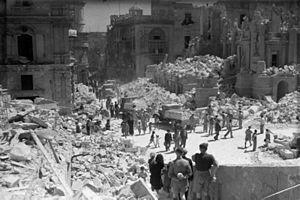
A heavily bomb-damaged street in Valletta, Malta. This street is Kingsway, the principle street in Valetta. Service personnel and civilians are present clearing up the debris.
Le blitz maltais est à l'image du blitz britannique, il consiste en des bombardements aériens ayant pour objectif de démoraliser la population en prenant préférentiellement pour cible les villes et les civils plutôt que des objectifs militaires.
L'histoire de Malte, de l'archipel maltais pour être plus précis, est très riche, en lien avec sa position stratégique en mer Méditerranée. Ces îles connaîtront l'occupation de toutes les puissances qui se succéderont pour le contrôle de la Méditerranée : les Phéniciens, les Grecs, les Romains, les Barbares, les Byzantins, les Arabes Aghlabides d'Ifriqiya, les Normands, les Hohenstaufen, les Angevins, les Aragonais avant d'être marquées en particulier par l'influence de l'ordre de Saint-Jean de Jérusalem et les Britanniques avec les Français dans l'entre-deux-guerre.